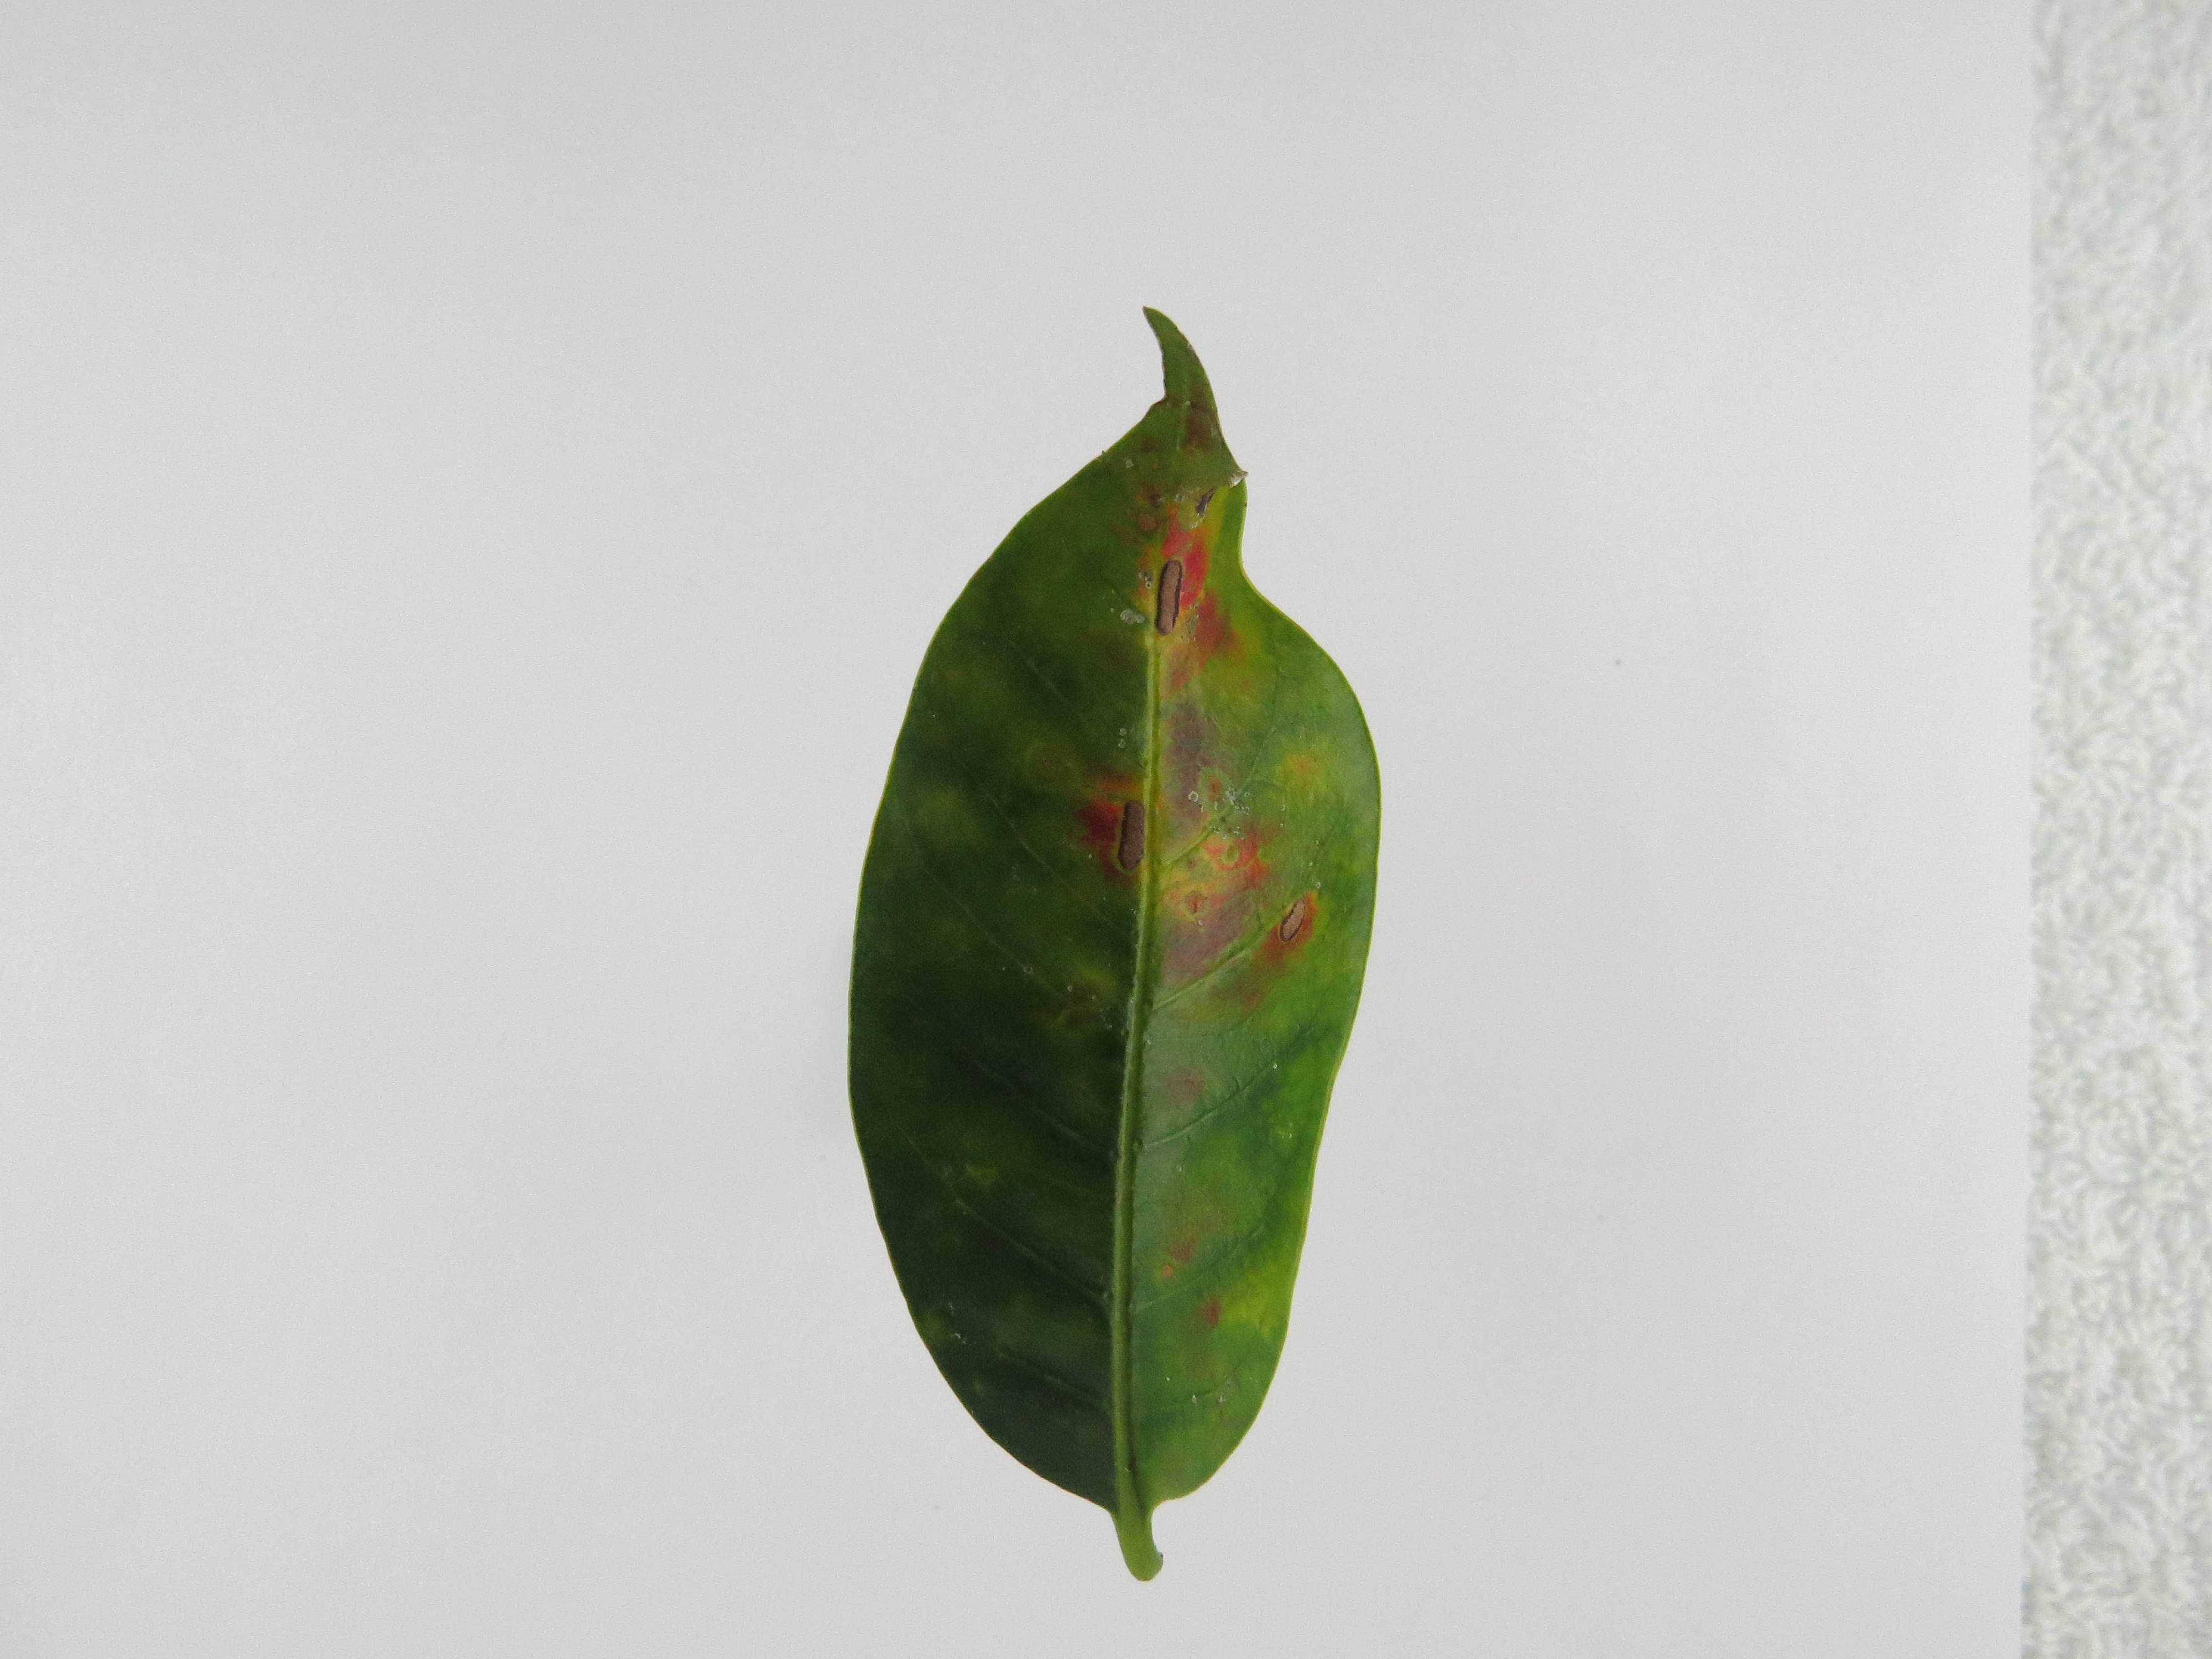
Label: phosphorus-P